Reddick Allred

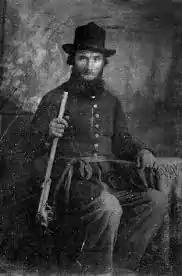
Allred during the Black Hawk War

Around 1865, members of 16 Ute, Southern Paiute, Apache and Navajo tribes began having skirmishes, battles and raids with Mormon settlers. On April 12, 1862, Allred along with eighty-four men started up the fight near Salina Canyon with the mentality that the Native Americans would flee before such an imposing show of force but the fight proved to be a military disaster as the local Ute spotted the attempted ambush and began firing from the high ground. The casualties of the skirmish left two dead and Allred was relieved of command of any further steps of the skirmish as remaining command was handed over to Colonel Warren S. Snow. Allred would go on the participate in other skirmishes of the war and the Native Americans would go on to be defeated as the war concluded.